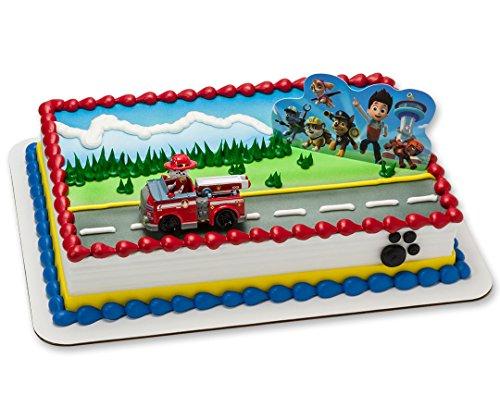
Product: DecoPac PAW Patrol Just Yelp for Help Cake Topper Set
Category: Toys & Games | Party Supplies | Cake & Cupcake Toppers | Cake Toppers
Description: PAW Patrol figurine: 2.75"H x 4"W.
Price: $10.14
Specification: ProductDimensions:5x1.5x3.8inches|ItemWeight:1.6ounces|ShippingWeight:1.6ounces(Viewshippingratesandpolicies)|DomesticShipping:ItemcanbeshippedwithinU.S.|InternationalShipping:ThisitemcanbeshippedtoselectcountriesoutsideoftheU.S.LearnMore|ASIN:B0124XD03E|Itemmodelnumber:6089|Manufacturerrecommendedage:36months-8years